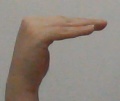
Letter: haa